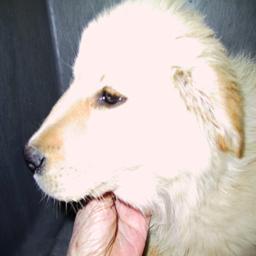
Animal: dogs